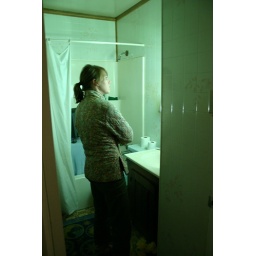
3LC - viewing projected video in the bathroom